Mount Cartier

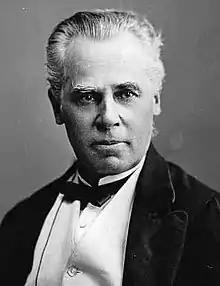
Cartier

The mountain is named after Sir George-Étienne Cartier (1814–1873), Prime Minister of Canada (1858–62). He was born at Antoine, Quebec; served as attorney general for Lower Canada (1856); and as joint Prime Minister with Sir John A. Macdonald. He was a strong advocate for Confederation and expansion in the west. The mountain's toponym was officially adopted September 30, 1932, by the Geographical Names Board of Canada, although this toponym had appeared in publications as early as 1887, if not earlier.